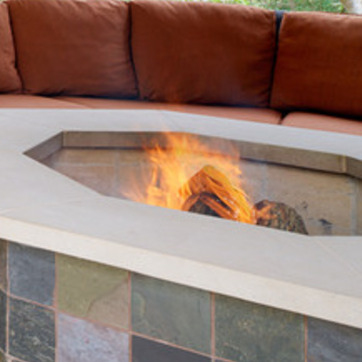
Material: other